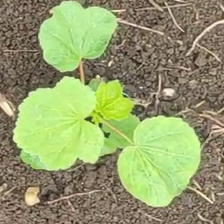
Weed species: Little_Mallow(Malva parviflora)